Eugène Christophe

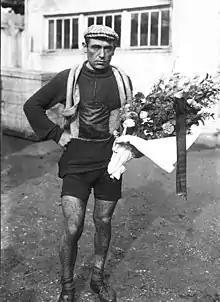
Christophe after finishing the 1912 Tour de France.

In 1919 Christophe became the first man to wear the yellow jersey of race leader, though he was destined not to win the race overall. Christophe was riding with a grey La Sportive jersey when, while leading, Desgrange gave him the first yellow jersey. Christophe said: